The Cowardly Way

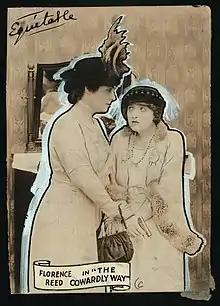

The Cowardly Way is a lost 1915 silent film drama directed by John Ince and starring Florence Reed.